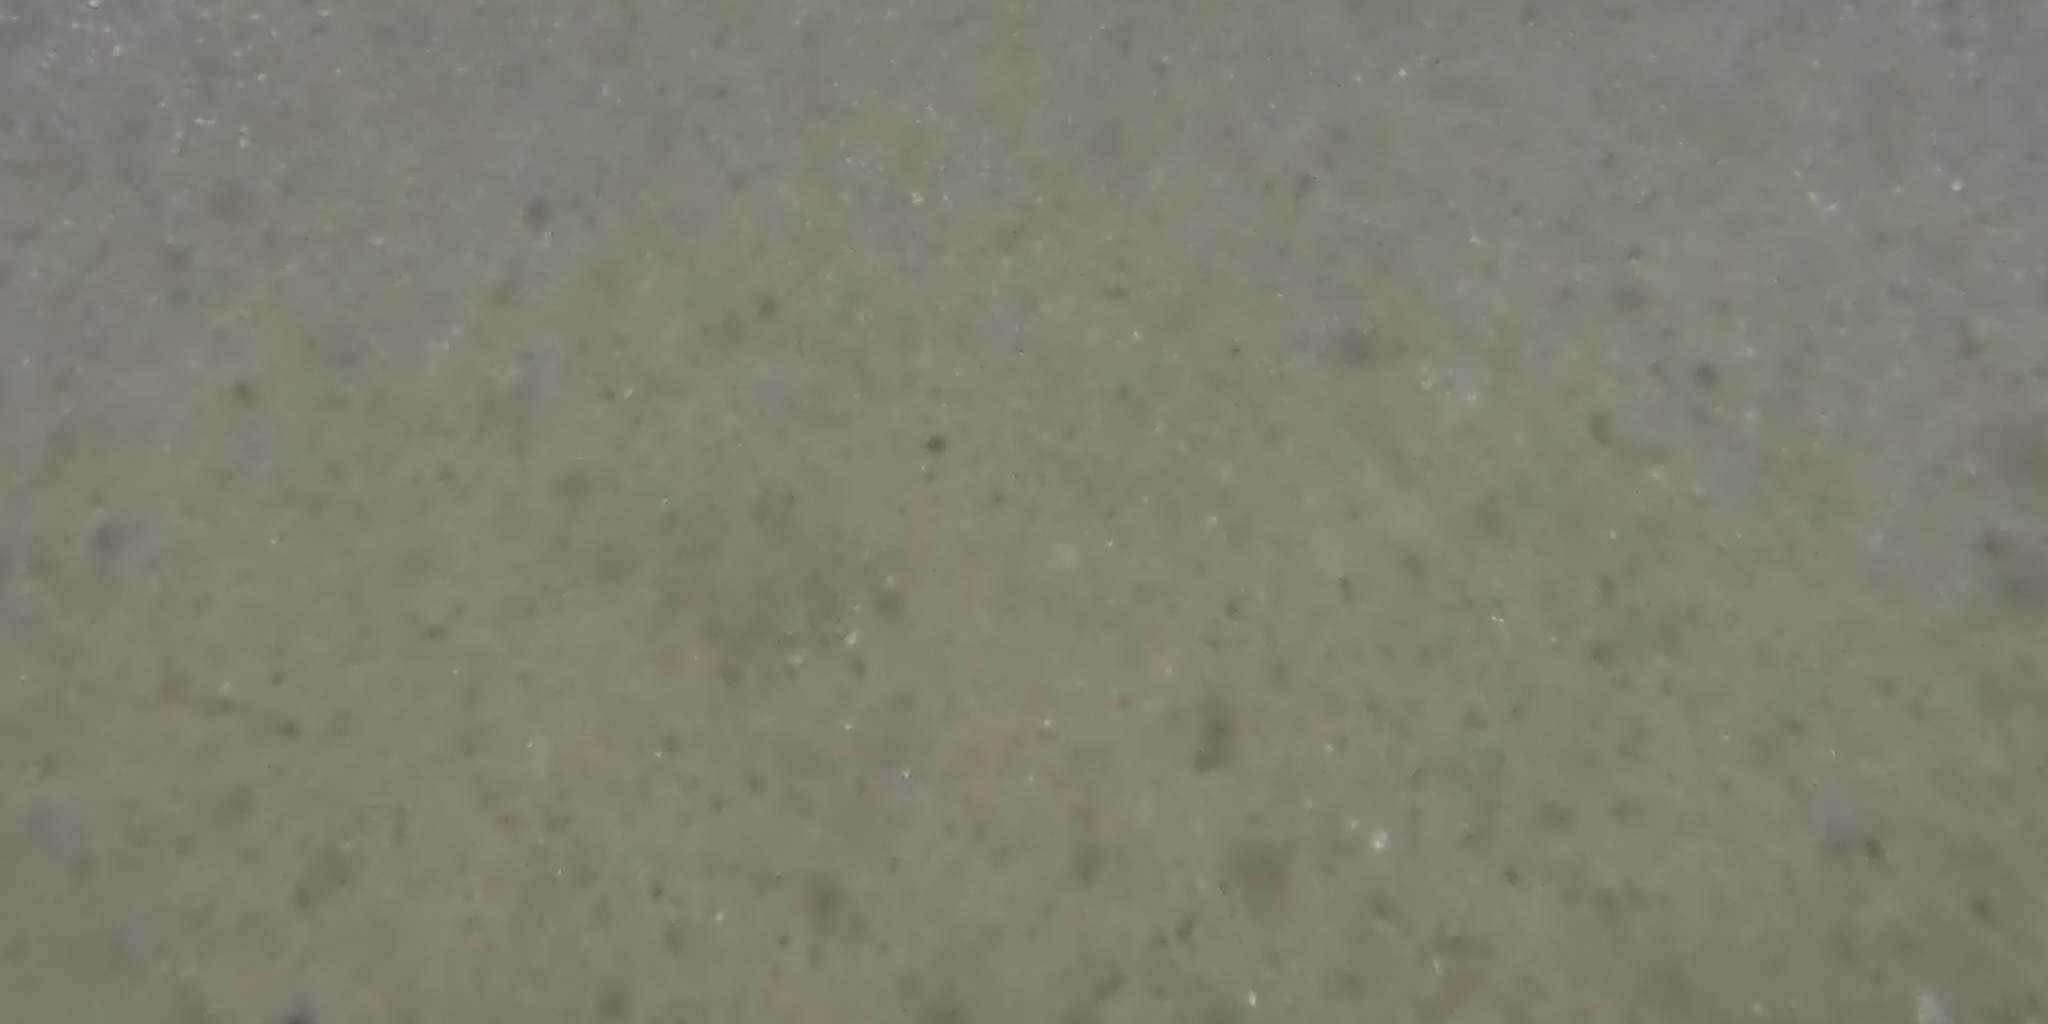
Seabed habitat: sand